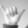
ASL letter: Y